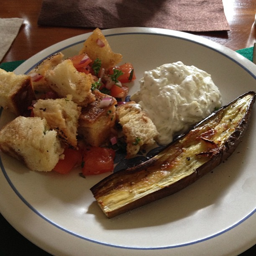
A white plate contains several different types of food.
A white plate topped with three different types of food.
A bunch of food that is on a plate.
A plate with different kinds of food on it.
Plate of several kinds of food on a table.